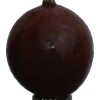
Label: gooseberry